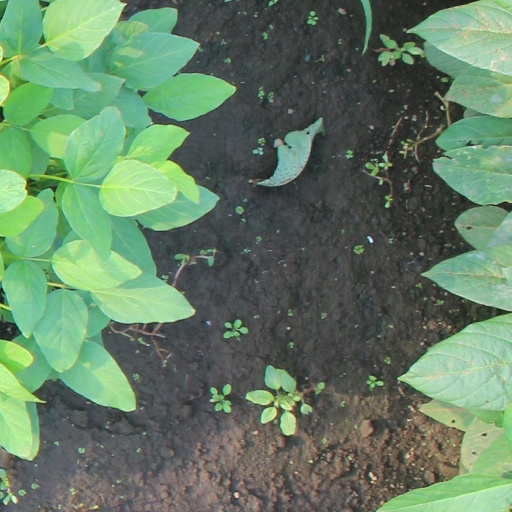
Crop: soybean